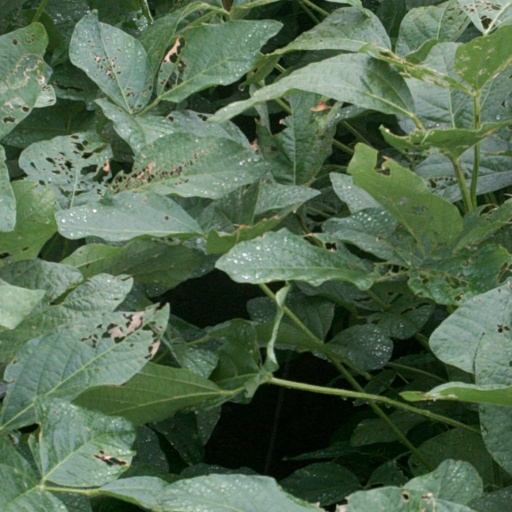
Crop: soybean